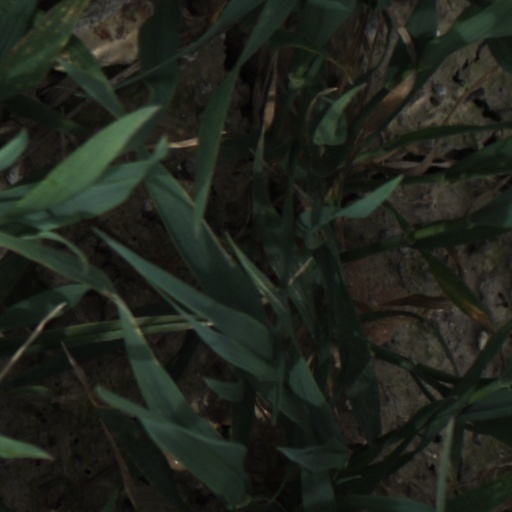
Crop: wheat